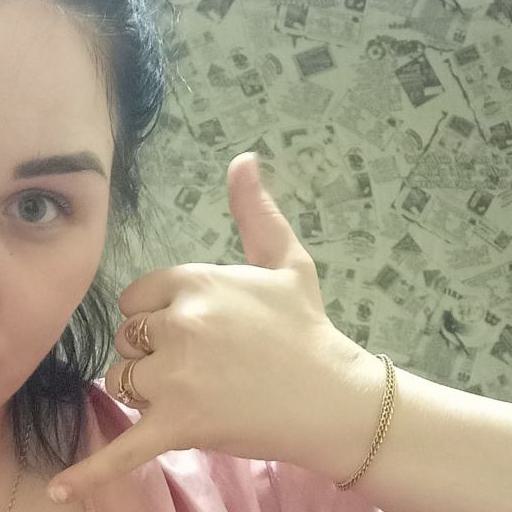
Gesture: call